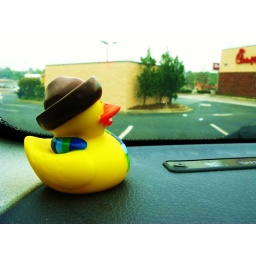
The duck (Pancho) in my car =]